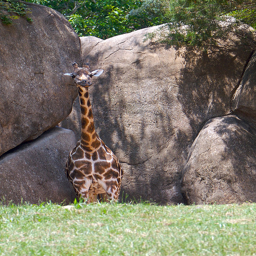
a tall giraffe standing on a lush green field next to a tree.
A giraffe standing in a field next to some very large rocks.
A giraffe standing in front of large rocks.
A giraffe standing near a very large rock.
A giraffe standing alone amid a very tall rock area.